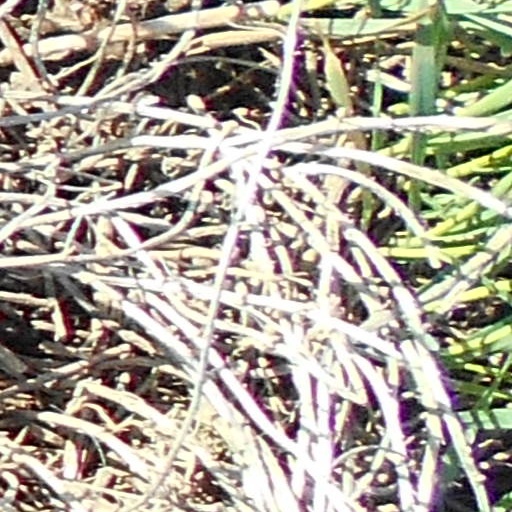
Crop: wheat